Blaise Cendrars

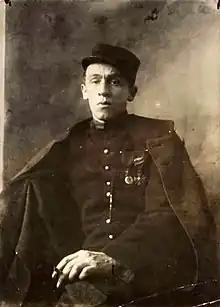

Frédéric-Louis Sauser (1 September 1887 – 21 January 1961), better known as Blaise Cendrars, was a Swiss-born novelist and poet who became a naturalized French citizen in 1916. He was a writer of considerable influence in the European modernist movement.